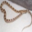
Label: snake